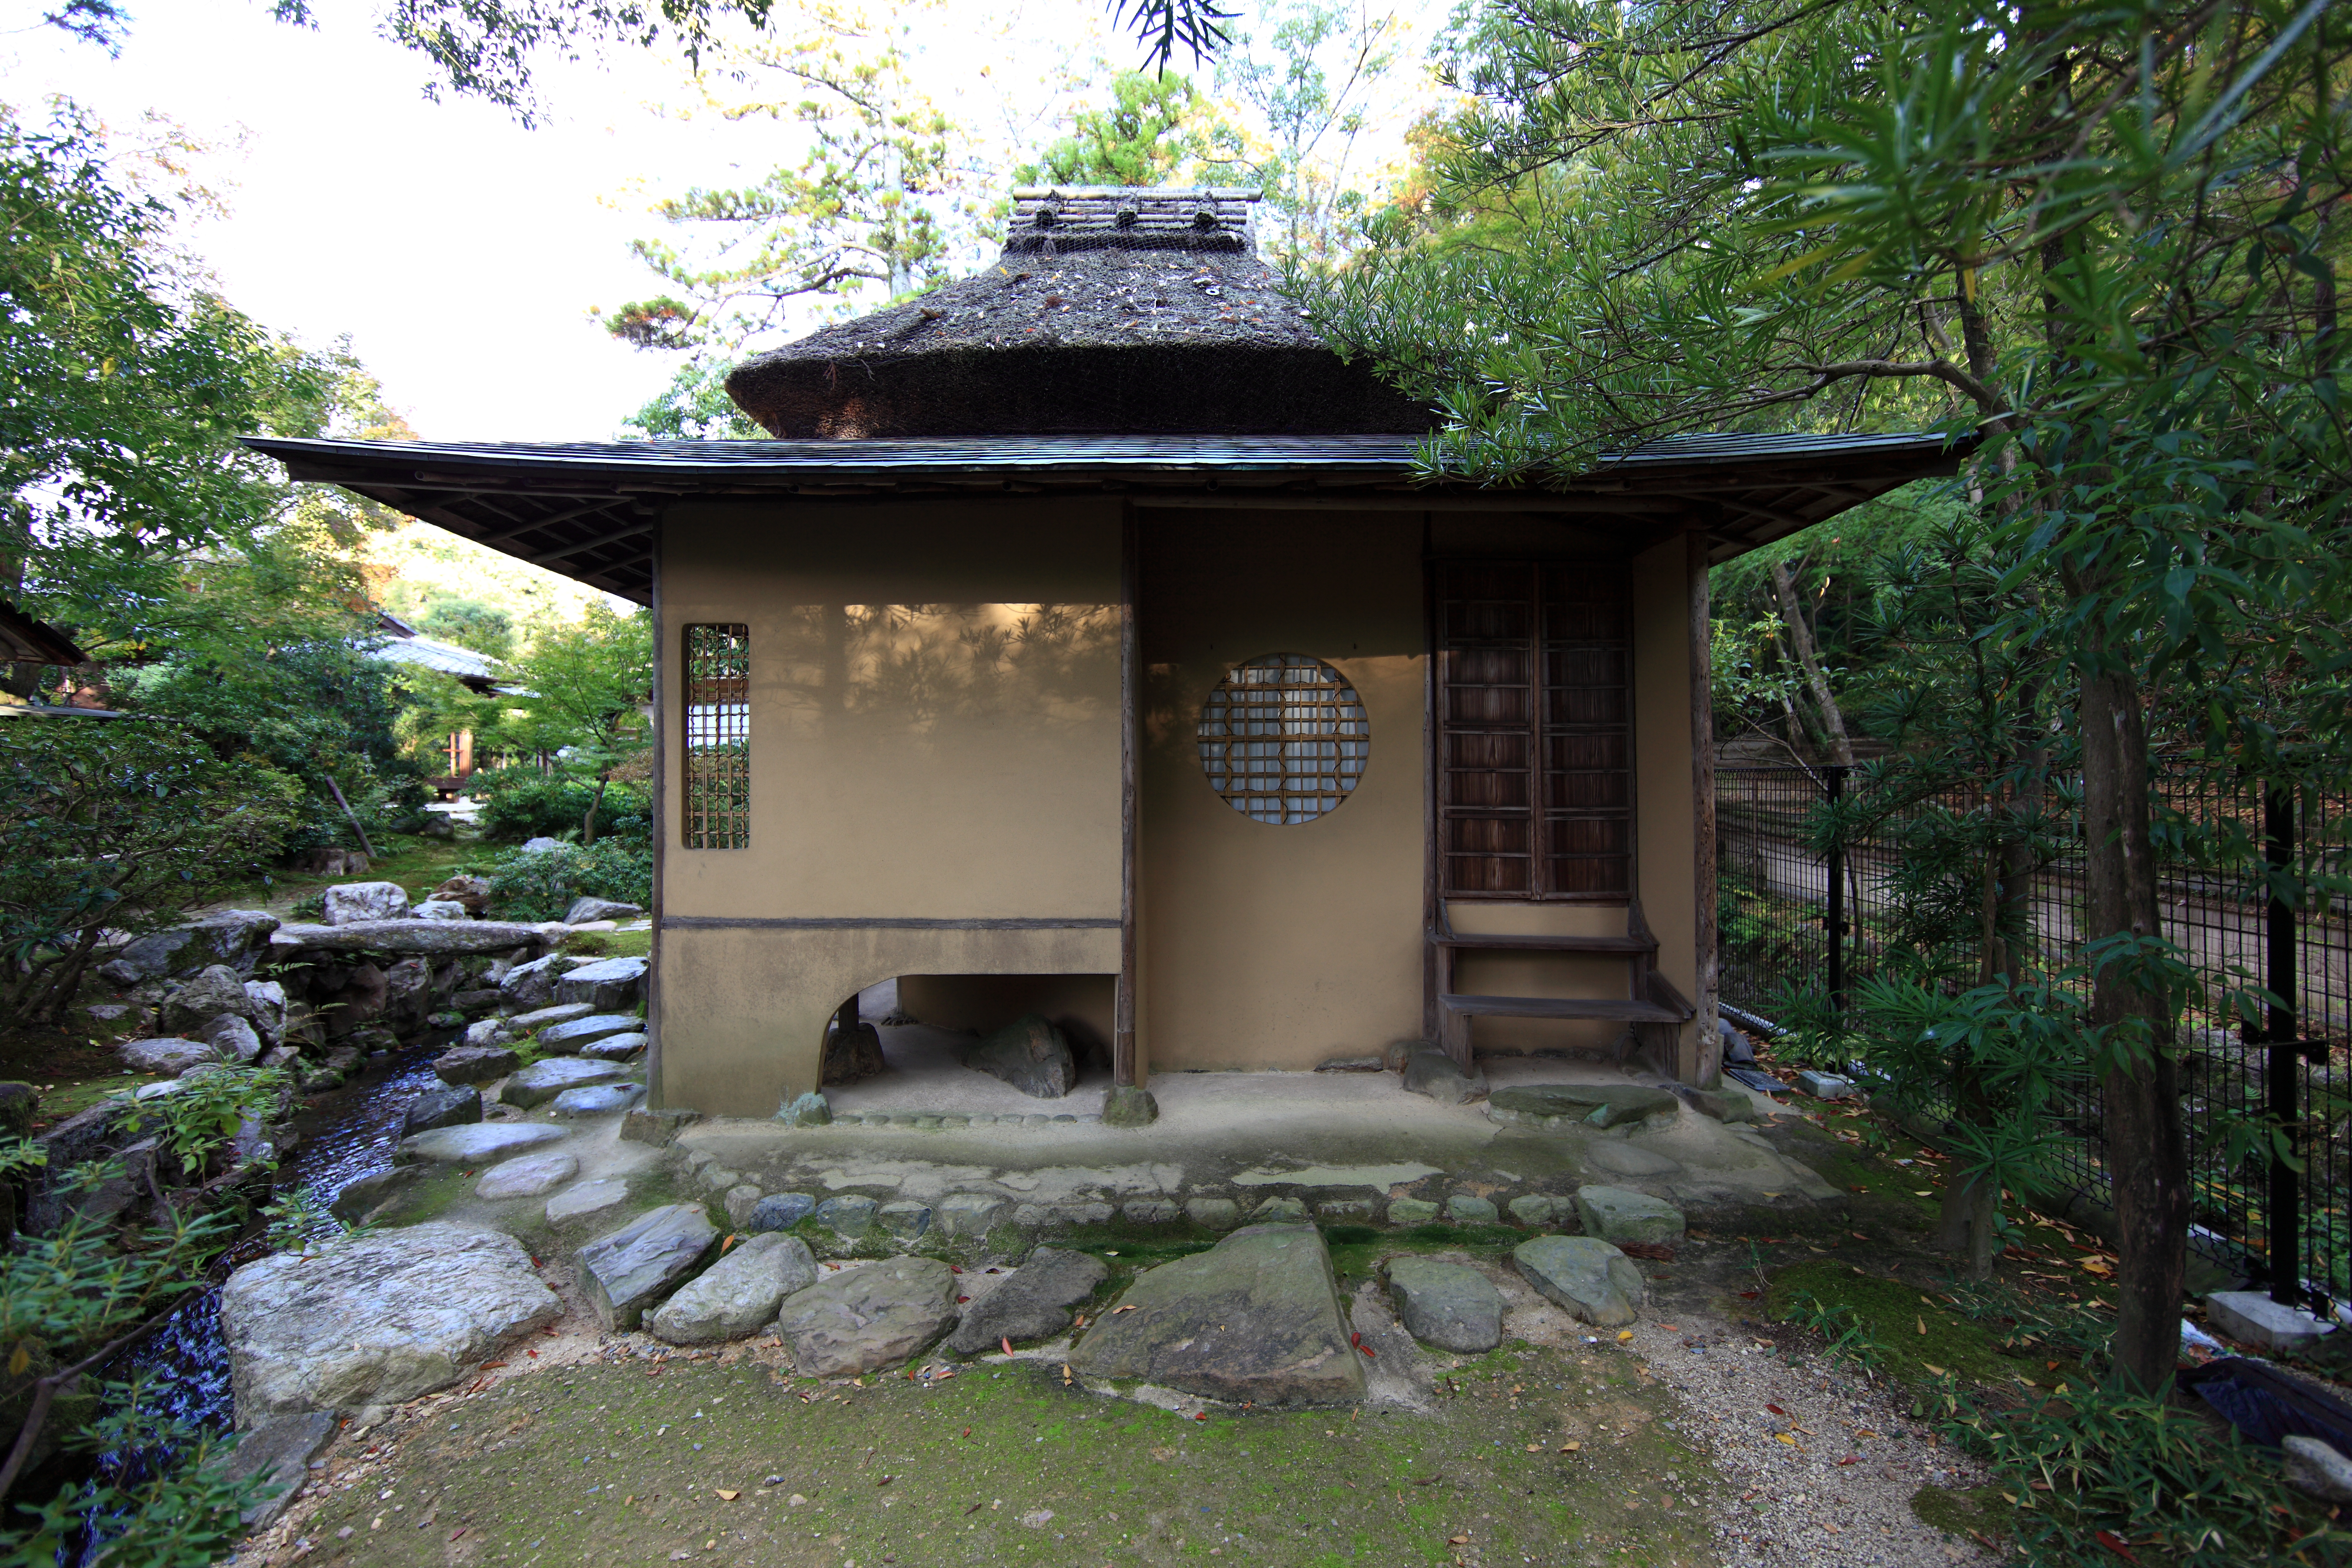
architecture, house, tea, building, home, high, cottage, backyard, ancient, residence, chapel, room, garden, temple, japanese, shrine, nara, 5d, style, hires, estate, markii, hi, res, resolution, chashitsu, chashitu, isuien, shinto shrine